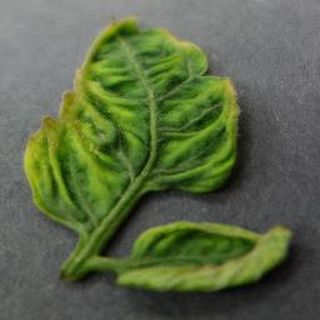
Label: tomato_yellow_leaf_curl_virus